Globe KD4G Quail

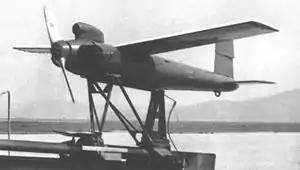
KD4G-1

The Globe KD4G Quail was an American target drone, built by the Globe Aircraft Corporation for use by the United States Navy.